Sükhbaatar's Mausoleum

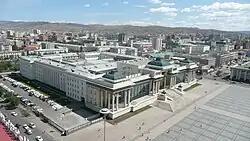
A memorial structure dedicated to Genghis Khan and the Mongol Empire sits in its place

The mausoleum stood until 2005, at which point it was demolished in order to make room for the construction of an extension to the State Residence and a monument to Chinggis Khaan. By that time, more than 20 political parties had come out in favor of the reburial of the country's former leaders. The corpses of both rulers were again exhumed, cremated, and the ashes entombed at Altan Ölgii cemetery in 2005, under supervision of the Buddhist clergy.